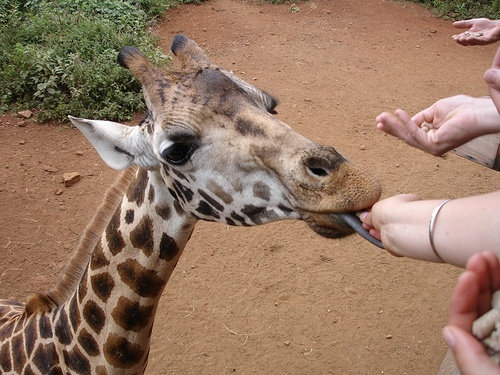
The giraffe is eating from the hands of the spectators
a giraffe is eating food out of peoples hands
A couple of people feeding a giraffe with their hands.
a giraffe is eating out of someones hand
Hand reaching over to feed a hungry giraffe.